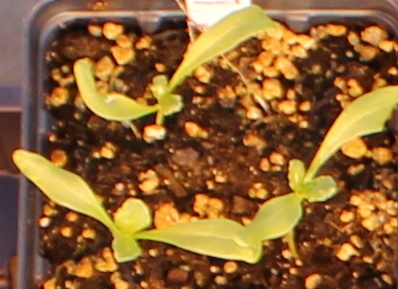
Label: Sugar beet